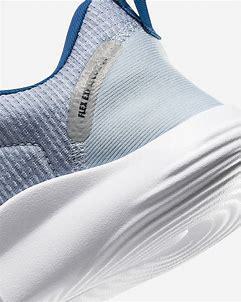
Brand: Nike
Model: Flex Experience Run 12